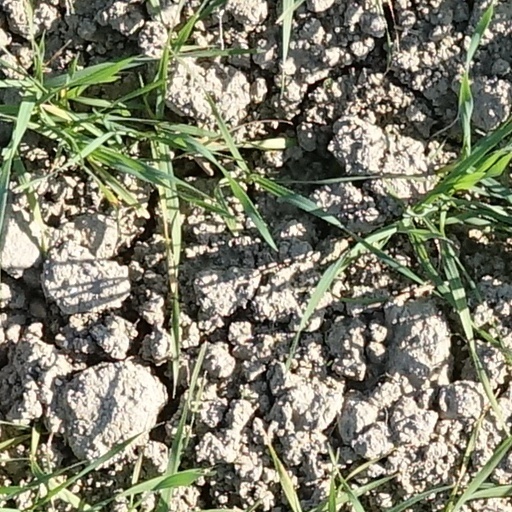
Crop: wheat